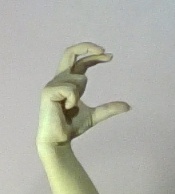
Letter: thal